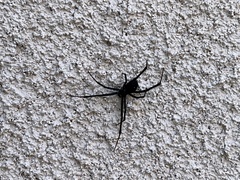
Species: Lactrodectus_hesperus